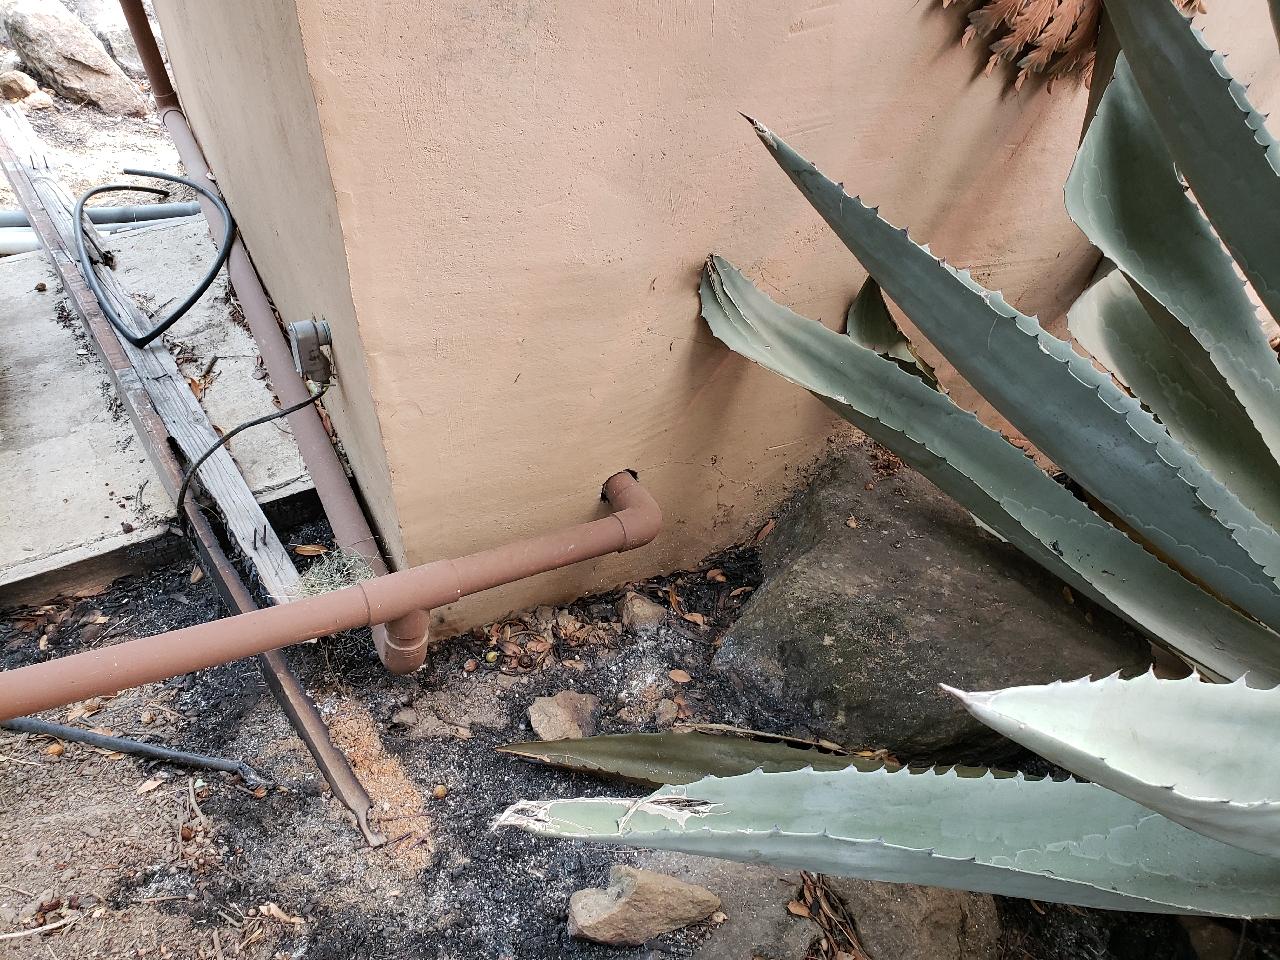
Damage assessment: affected